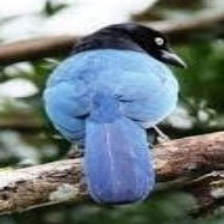
Species: AZURE JAY
Scientific name: CYANOCORAX CAERULEUS
ImageNet parent category: jay